1950 NCAA basketball championship game

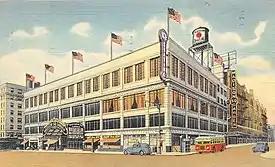
Madison Square Garden in New York City hosted the championship game.

The 1950 NCAA University Division Basketball Championship Game was the finals of the 1950 NCAA basketball tournament and it determined the national champion for the 1949-50 NCAA men's basketball season. The game was played on March 28, 1950, at Madison Square Garden in New York City. It featured the CCNY Beavers of the Metropolitan New York Conference - the reigning NIT champions, and the Bradley Braves of the Missouri Valley Conference.